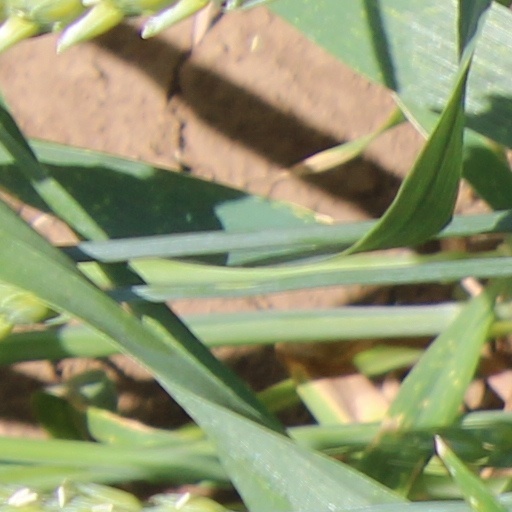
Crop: wheat